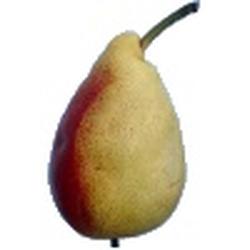
Label: Pear